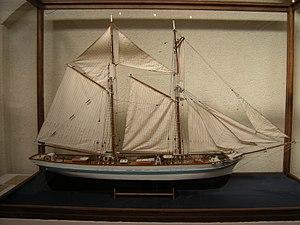
La goélette Occasion, est la première goélette paimpolaise armée pour la pêche en Islande par Louis Morand en 1852. Ancien bateau négrier brésilien, le Rovodoa, ancien nom de l'Occasion, est racheté par Louis Morand en 1848. Maquette exposée au Musée de la mer de Paimpol.
Un navire négrier ou négrier est un bateau ou un vaisseau qui, pour une partie de son temps, transportait des esclaves noirs pour en faire commerce.
Pêcheur d'Islande est un roman français de Pierre Loti, paru en 1886. Ce roman fut le plus grand succès de son auteur.